Francis Willis (physician)

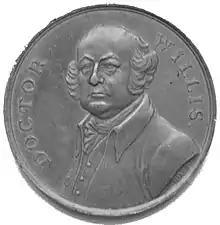
The front of the medal issued by Dr Willis to commemorate his 'cure' of King George III. The rear says "Britons Rejoice, Your King's Restored", along with the date of 1789.

Francis Willis (17 August 1718 – 5 December 1807) was an English physician and clergyman best known for his treatment of George III and Maria I of Portugal.